George Child Villiers, 8th Earl of Jersey

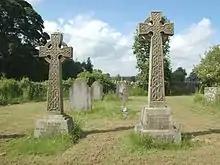
Graves of the 7th (left) and 8th (right) Earls of Jersey in All Saints' parish churchyard, Middleton Stoney, Oxfordshire

Lord Jersey married Lady Cynthia Almina Constance Mary Needham, daughter of Francis Needham, 3rd Earl of Kilmorey, and Ellen Constance Baldock, on 8 October 1908. They had four children: